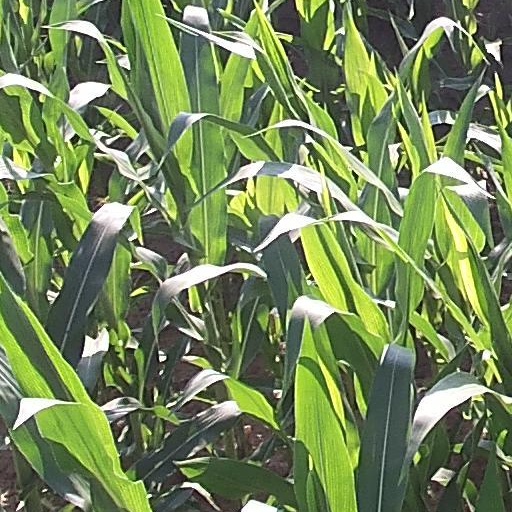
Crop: maize; corn